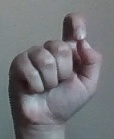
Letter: fa